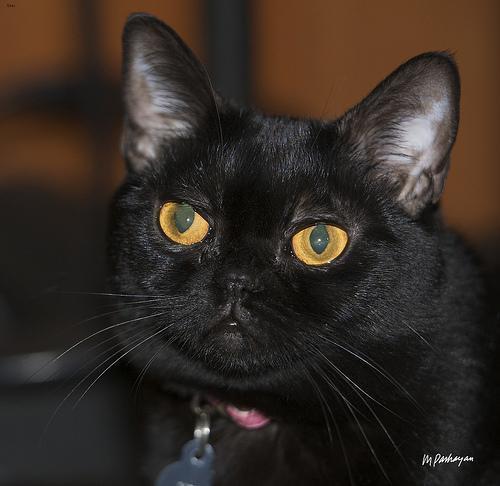
Bombay